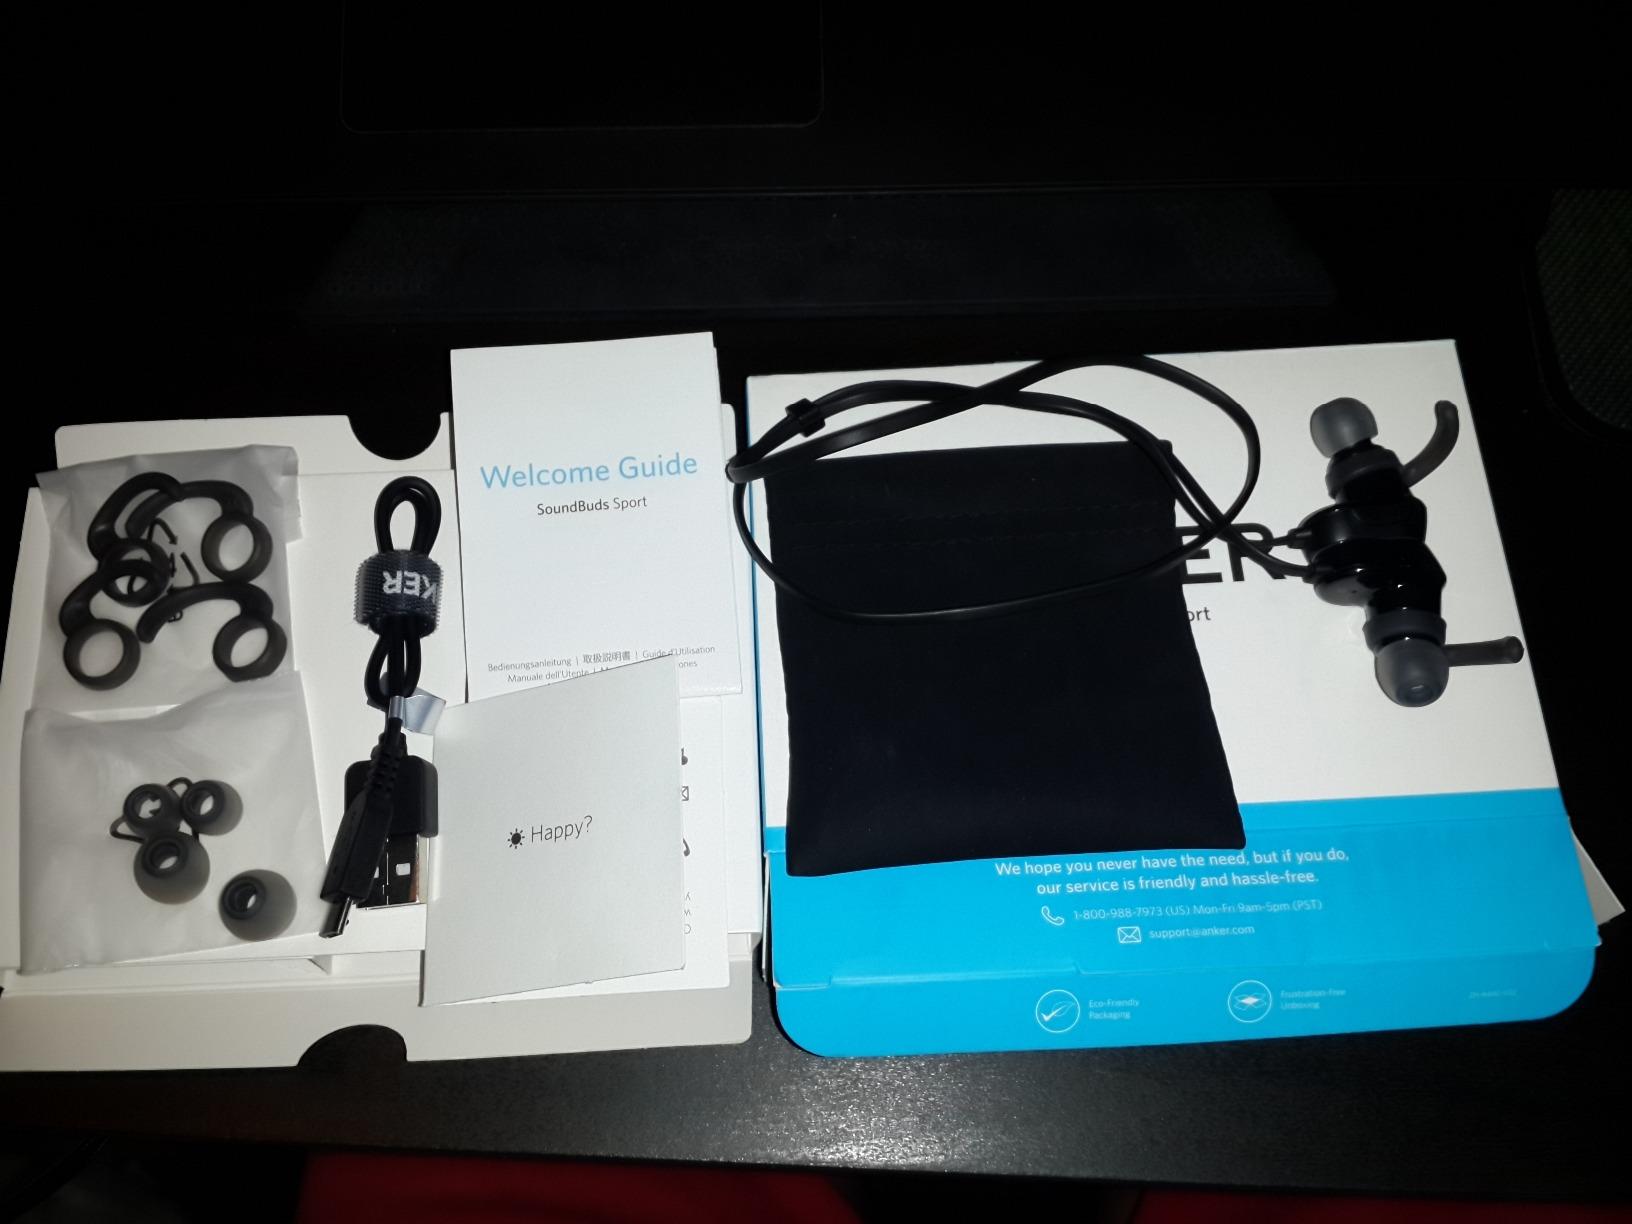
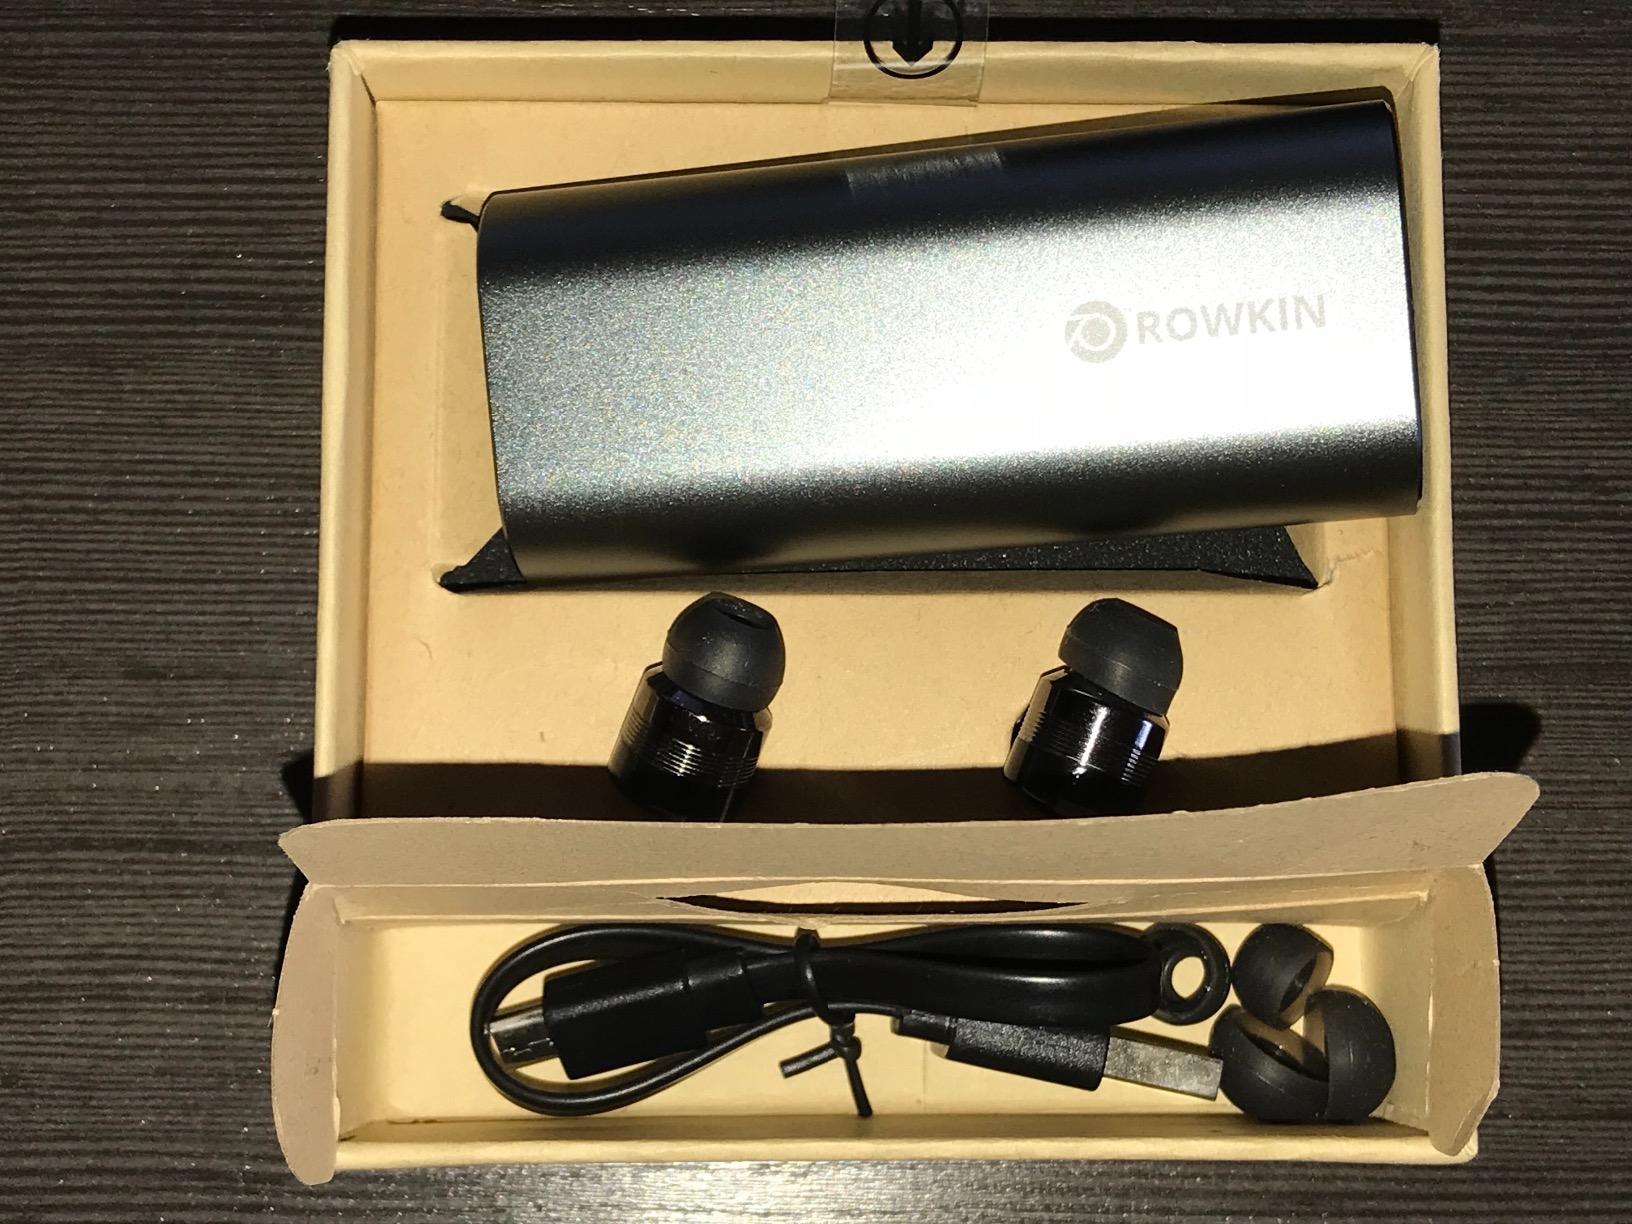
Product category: headphones
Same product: no